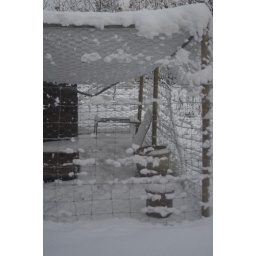
The chicken run roof has almost collapsed under the weight of the #uksnow now